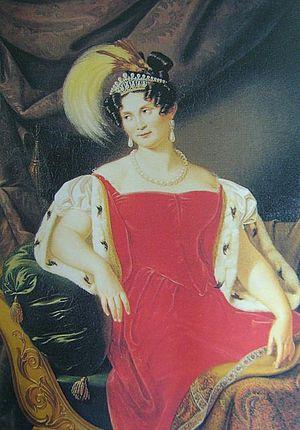
Thérèse Charlotte Louise Frédérique Amélie de Saxe-Hildburghausen, princesse de Saxe-Hildburghausen puis, par son mariage, reine de Bavière, est née le 8 juillet 1792 à Seidingstadt, dans le duché de Saxe-Hildburghausen, et décédée le 26 octobre 1854 à Munich, en Bavière. Membre de la branche albertine de la maison de Wettin, elle est reine de Bavière de 1825 à 1848.
Julie von Egloffstein, est une comtesse et peintre allemande, encouragée par Goethe.